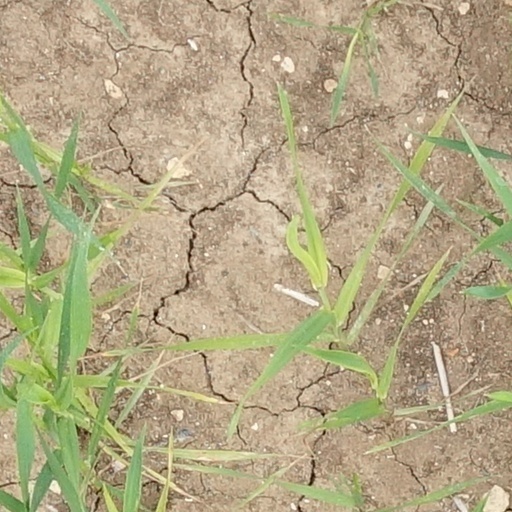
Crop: wheat